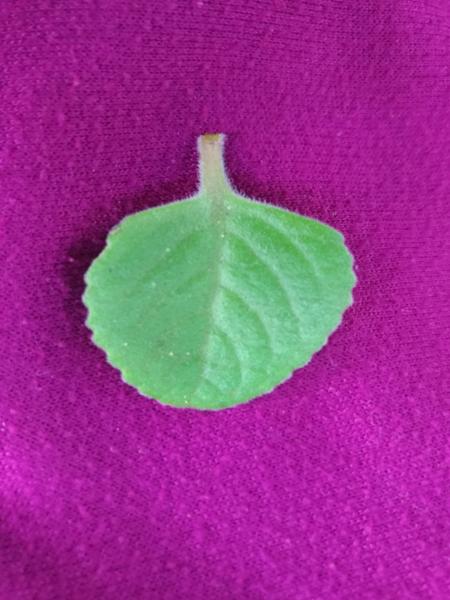
Plant: Doddpathre